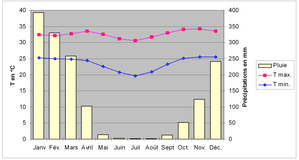
Diagramme climatique de la ville de Darwin (Australie), comprenant deux courbes, représentant les températures maximales et minimales, et un histogramme, représentant la pluviométrie, pour les douze mois de l'année.
Darwin /daʁwin/ est la capitale du Territoire du Nord en Australie, située sur la mer de Timor. C'est la ville la plus peuplée du Territoire du Nord, comptant 148 564 habitants. C'est la ville la plus petite et la plus au nord des capitales australiennes, agissant comme le centre régional du Top End.